Waterloo Hawks

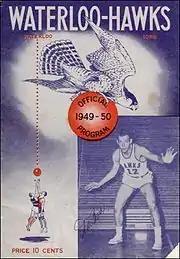
An autographed program from the Waterloo Hawks 1949–50 season.

The Waterloo Hawks were founded in 1948, playing in the National Basketball League. In 1949, the National Basketball League was absorbed by its rival, the Basketball Association of America, forming the National Basketball Association; the Hawks were thus a founding member of the NBA. When the Hawks joined the NBA properly, their roster consisted of players that previously played for the Hammond Calumet Buccaneers in the previous and final season of the NBL. In the 1949–1950 season, their first and only one in the NBA, they finished 19–43, fifth out of six in the Western Division. The Waterloo Hawks are of no relation to the current-day Atlanta Hawks franchise; at the time of Waterloo's existence in the NBA, the latter franchise was based in Moline, Illinois as the Tri-Cities Blackhawks (and moved to Milwaukee when Waterloo's franchise folded).